Ariadne (empress)

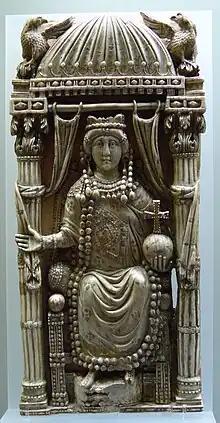
Diptych leaf of Ariadne

In 471, Aspar and Ardabur were murdered within the Great Palace of Constantinople on the order of Leo. Leo earned the nickname "Macelles" (the Butcher) for the manner of the deaths. Zeno was left by default as the main supporter of Leo within the Byzantine army.